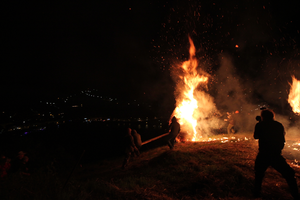
Contz-les-Bains - La roue enflammée et prête à dévaler la colline
La fête de la Saint-Jean d'été, traditionnellement accompagnée de grands feux de joie, est la fête de Jean le Baptiste, le 24 juin.
Le Stromberg, en luxembourgeois Strombierg, est une colline située dans le département de la Moselle, en région Grand Est, aux confins de la France et du Luxembourg.